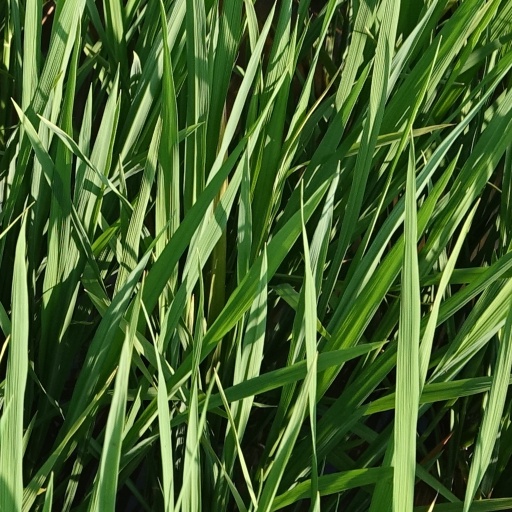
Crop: rice